Mikoyan MiG-AT

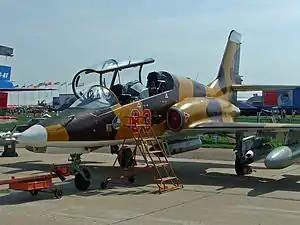
MiG-AT at MAKS-2007 airshow

The aircraft is powered by two Snecma-Turbomeca Larzac 04R20 turbofan engines, rated at , that had been developed in the 1970s for the Alpha Jet. Under a 1995 agreement between French and Russian authorities, the Russian side reserved the right to locally produce and develop a higher thrust derivative of the engine. In November 1996, a contract was signed for the production of ten Larzac engines for the initial pre-production aircraft, which did not come into fruition. At the same time, the was working on a Russian alternative to the Larzac, named the , rated at at take-off. Both aircraft prototypes later served as a separate test beds for the RD-1700 and NPO Saturn AL-55I engine.